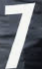
Number: 7